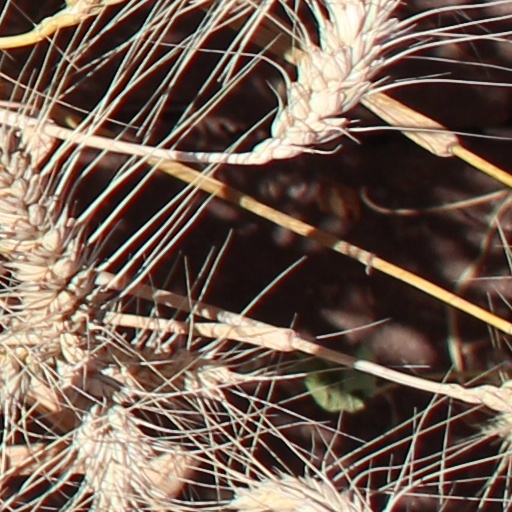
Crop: wheat